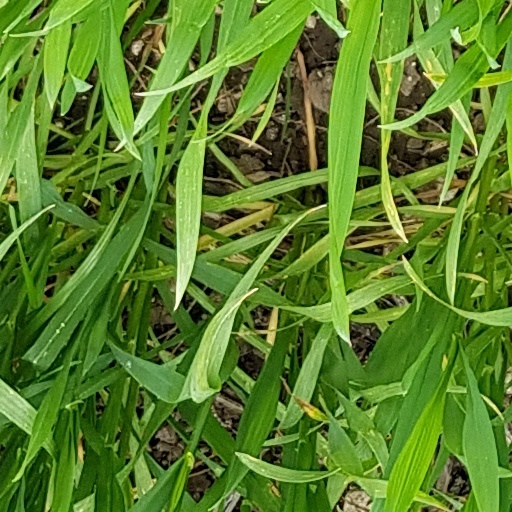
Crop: wheat